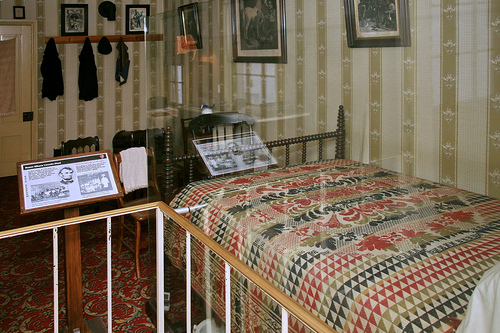
user: Given an image and a question. Answer the question in a short answer. Question: What is the wooden object with the words written on it? Short Answer:
assistant: sign